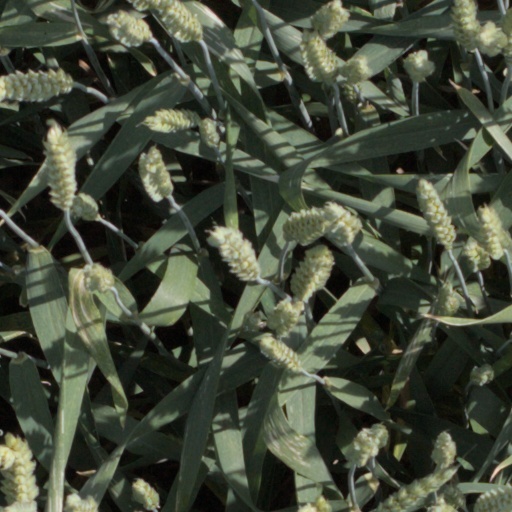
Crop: wheat